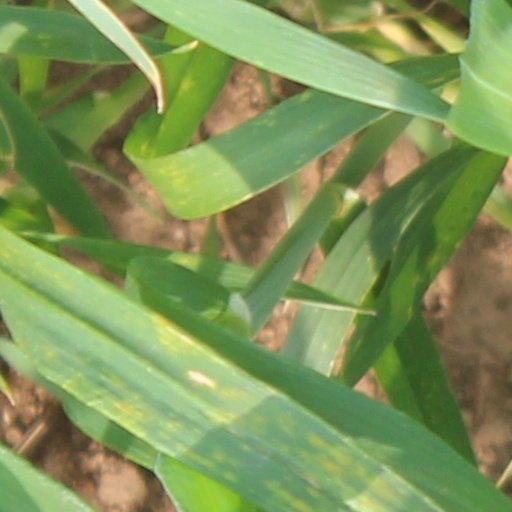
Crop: wheat